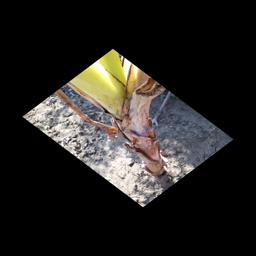
Label: BACTERIAL SOFT ROT